Grand opera

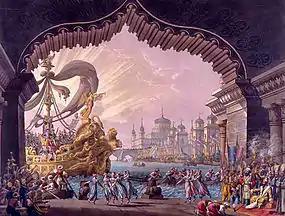
Set design by Francesco Bagnara for act 1 of "Il crociato in Egitto" by Meyerbeer

Several operas by Gaspare Spontini, Luigi Cherubini, and Gioachino Rossini can be regarded as precursors to French grand opera. These include Spontini's "La vestale" (1807) and "Fernand Cortez" (1809, revised 1817), Cherubini's "Les Abencérages" (1813), and Rossini's "Le siège de Corinthe" (1827) and "Moïse et Pharaon" (1828). All of these have some of the characteristics of size and spectacle that are normally associated with French grand opera. Another important forerunner was "Il crociato in Egitto" by Meyerbeer, who eventually became the acknowledged king of the grand opera genre. In "Il crociato", which was produced by Rossini in Paris in 1825 after success in Venice, Florence and London. Meyerbeer succeeded in blending Italian singing-style with an orchestral style derived from his German training, introducing a far wider range of musical theatre effects than traditional Italian opera. Moreover, "Il crociato" with its exotic historical setting, onstage bands, spectacular costumes and themes of culture clash, exhibited many of the features on which the popularity of grand opera would be based.